Pancreatic progenitor cell

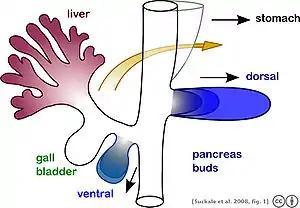
Schematic illustrating the development of the pancreas from a dorsal and a ventral bud. During maturation, the ventral bud flips to the other side of the gut tube (arrow) where it typically fuses with the dorsal lobe. An additional ventral lobe that usually regresses during development is omitted.

In humans, the dorsal bud can be observed 26 days post-fertilization. However, the islet cells can only be observed at 52 days post-fertilization. The development of beta cells precedes that of the development of other endocrine cells in the islets. All islet cells can be observed in the first trimester in human. This variation in the development of islet cell subtypes is due to differential gene expression and induction pathways of progenitor cells.